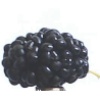
Label: Mulberry 1